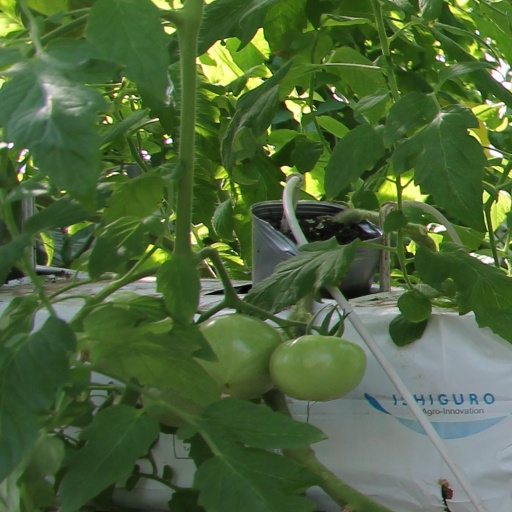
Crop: tomato